Cartier (jeweler)

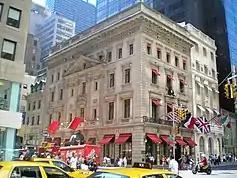
Cartier is in the former Morton F. Plant House on Fifth Avenue in New York

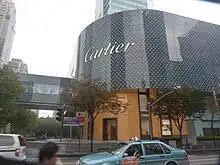
Cartier flagship store in Shanghai, China

In 1981, Alain Dominique Perrin was appointed Chairman of Cartier SAA and Cartier International. The next year, Micheline Kanoui, wife of Joseph Kanoui, became head of jewellery design and launched her first collection "Nouvelle Joaillerie." In 1984, Perrin founded the Fondation Cartier pour l'Art Contemporain to bring Cartier into the twenty-first century, by forming an association with living artists. In 1986, the French Ministry for Culture appointed Perrin head of the "Mission sur le mécénat d'entreprise" (a commission to study business patronage of the arts). Two years later, Cartier gained a majority holding in Piaget and Baume & Mercier. From 1989 to 1990, the Musée du Petit Palais staged an exhibition of the Cartier collection, "L'Art de Cartier."